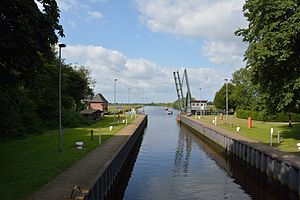
Gieselaukanalen
Sluse  med klapbro ved Gieselaukanalen
Gieselaukanalen er en 2,8 kilometer lang kanal i det nordlige Tyskland, der forbinder den nedre del af Ejderen med Kielerkanalen. Den kan besejles af skibe op til 65 meters længde, 9 meters bredde og en dybgang på 2,70. I dag befærd den hovedsageligt af lystbåde.